Question: Please indicate a possible affordance area of the jump_skis that can be used for stepping on
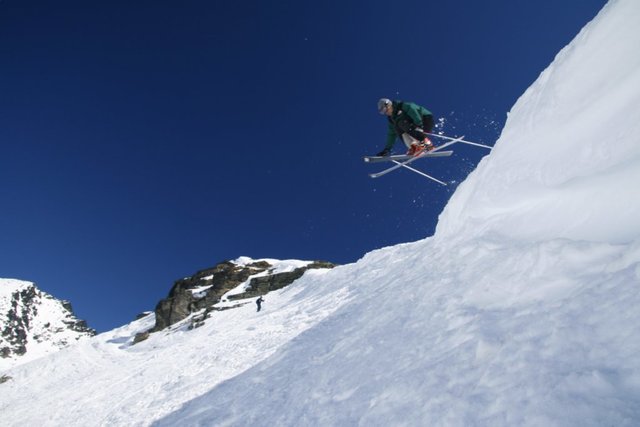
Answer: [358.837, 149.376, 455.23, 162.409]